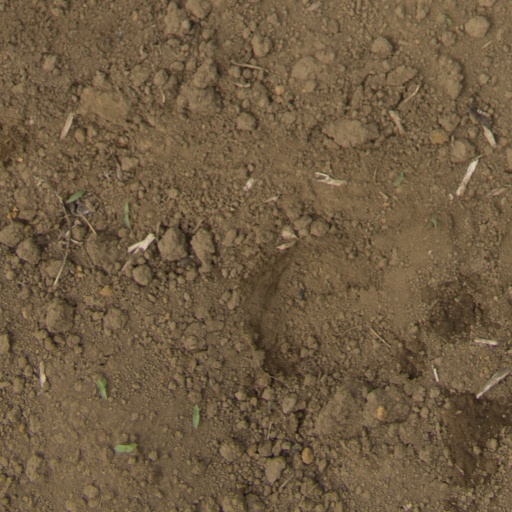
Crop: Jerusalem artichoke